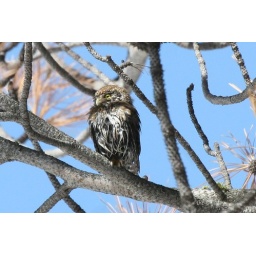
Eagle Lake-- it had just taken a bath in some melted snow on the side of the road